History of genetic engineering

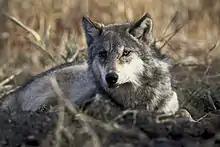
DNA studies suggested that the dog most likely arose from a common ancestor with the grey wolf.

Genetic engineering is the direct manipulation of an organism's genome using certain biotechnology techniques that have only existed since the 1970s. Human directed genetic manipulation was occurring much earlier, beginning with the domestication of plants and animals through artificial selection. The dog is believed to be the first animal domesticated, possibly arising from a common ancestor of the grey wolf, with archeological evidence dating to about 12,000 BC. Other carnivores domesticated in prehistoric times include the cat, which cohabited with human 9,500 years ago. Archeological evidence suggests sheep, cattle, pigs and goats were domesticated between 9,000 BC and 8,000 BC in the Fertile Crescent.